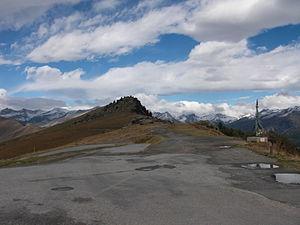
La liste des plus hauts cols routiers des Alpes italiennes est dominée par quatre cols à plus de 2 500 mètres d'altitude et 24 cols à plus de 2 000 mètres d'altitude, dont une partie ont des versants dans deux pays.